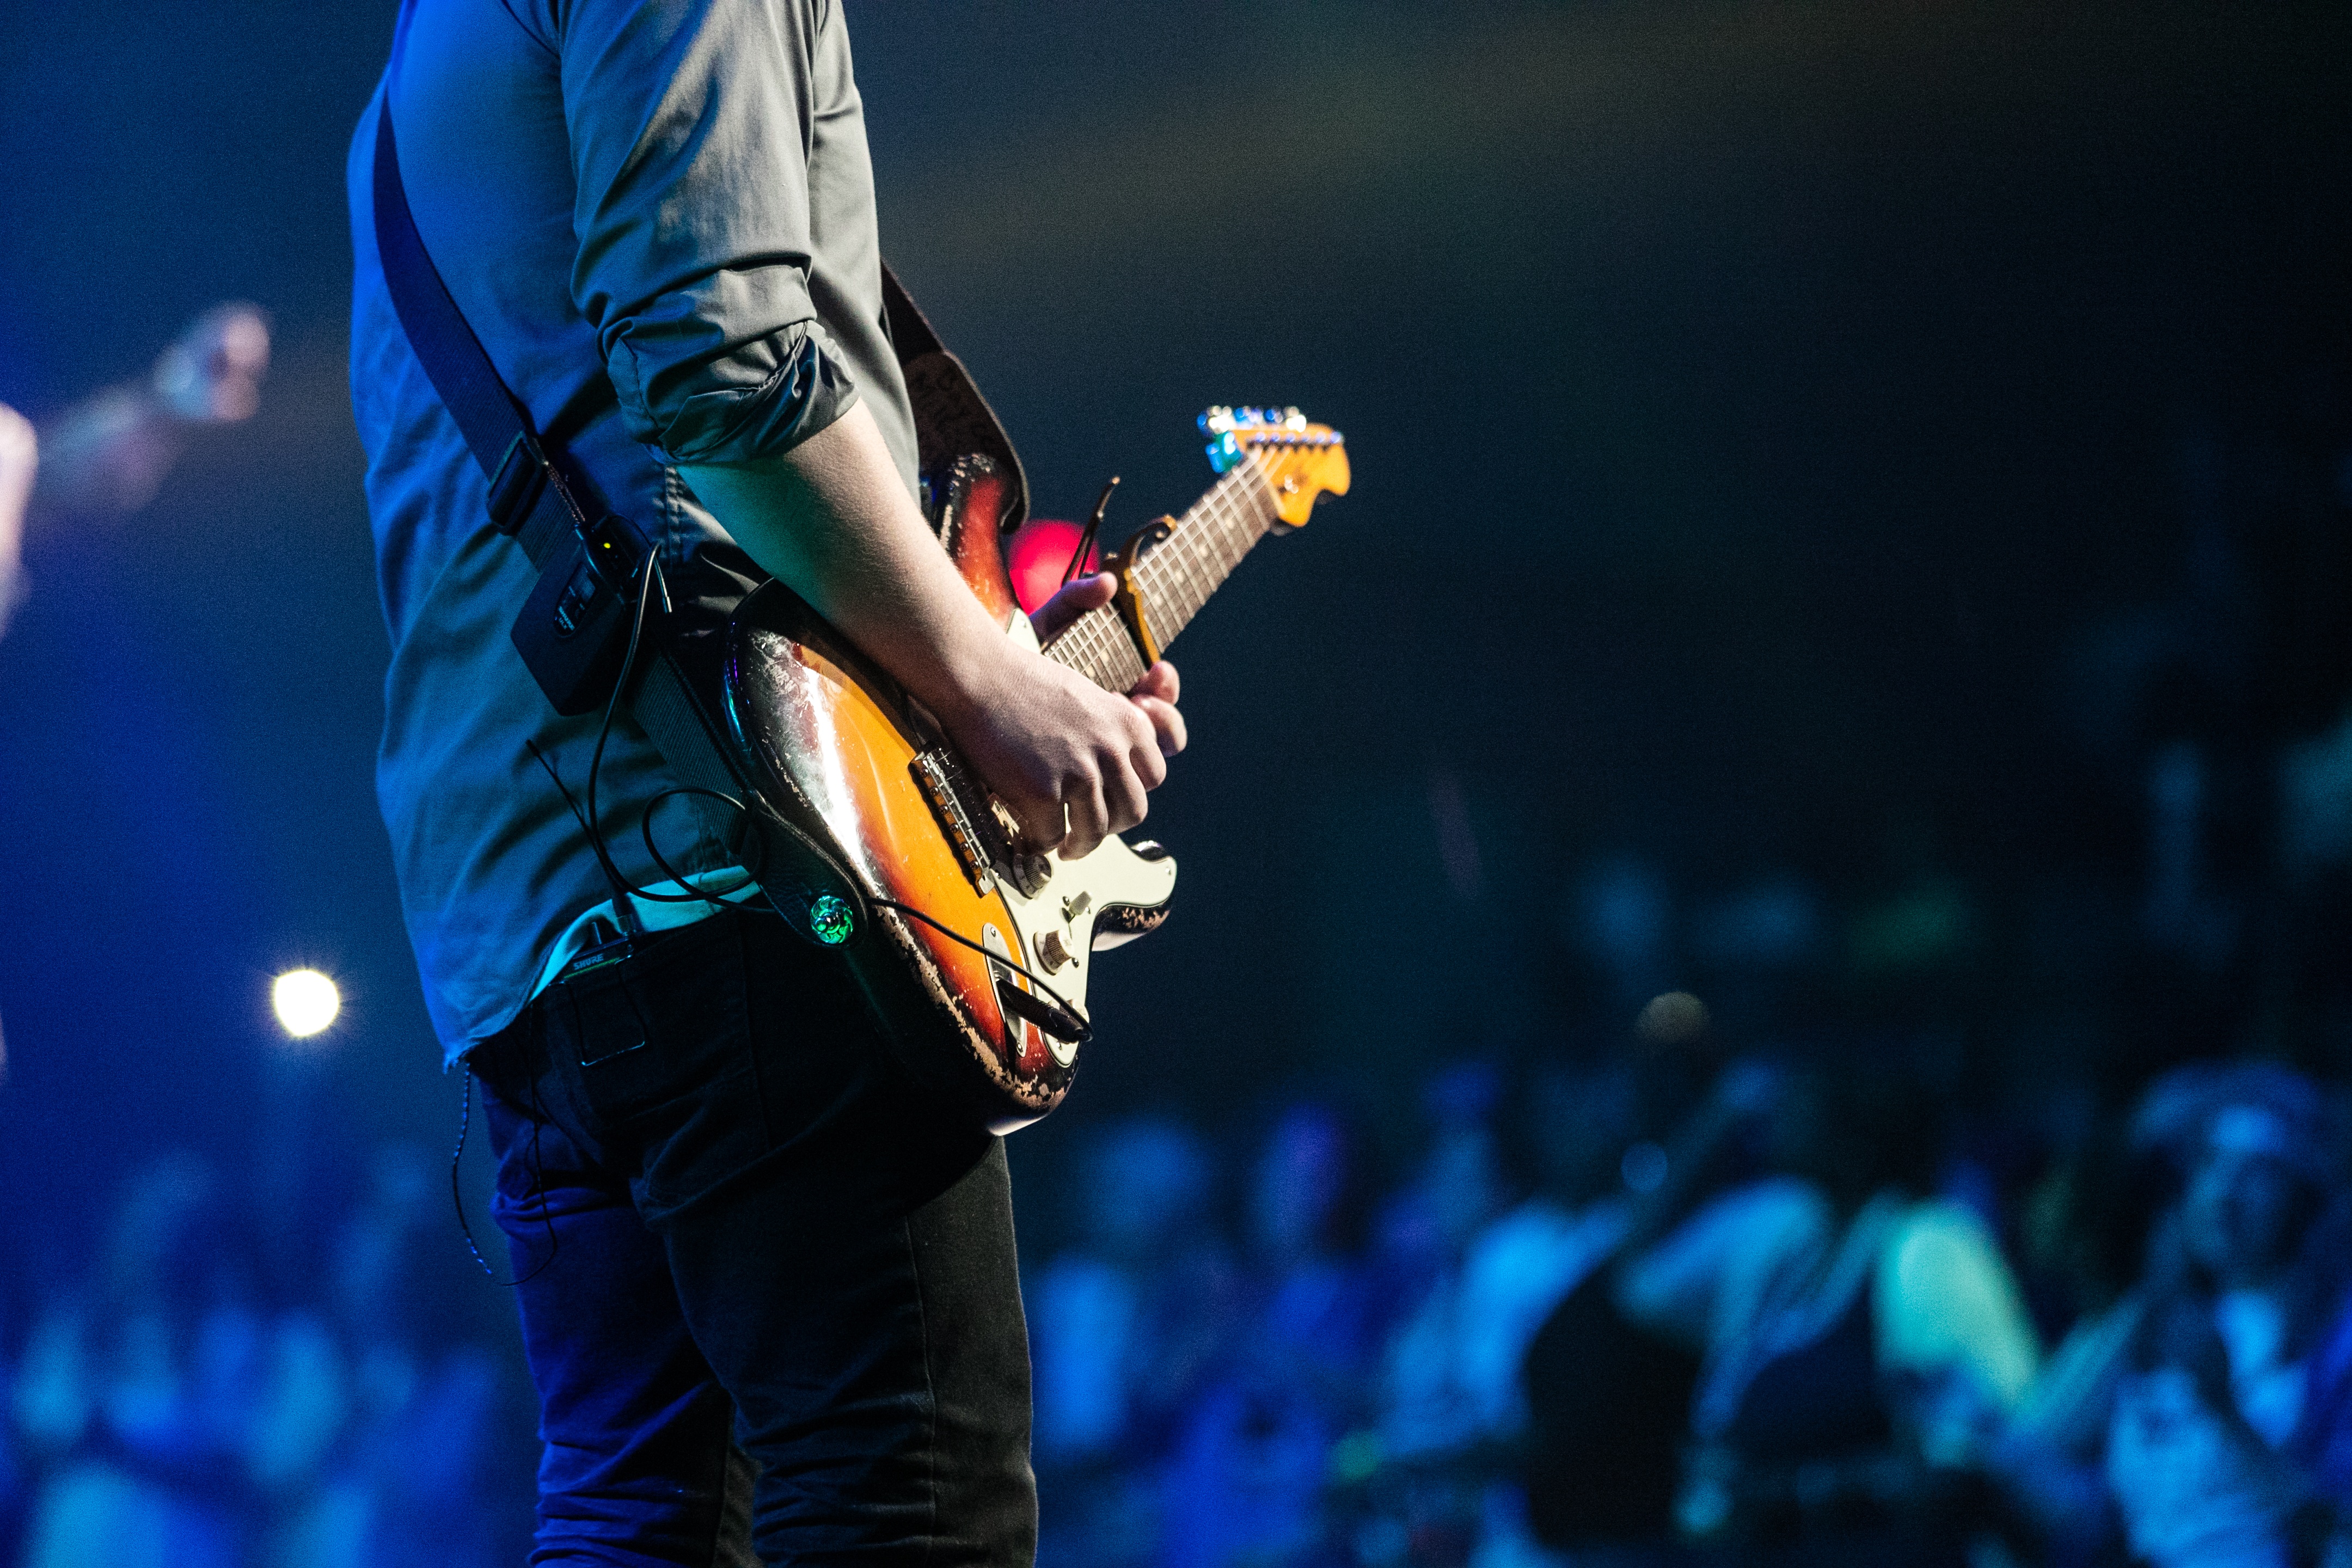
person, music, guitar, concert, audience, musician, performance art, stage, performance, bassist, event, guitarist, entertainment, performing arts, rock concert, musical theatre